2011 Groundhog Day blizzard

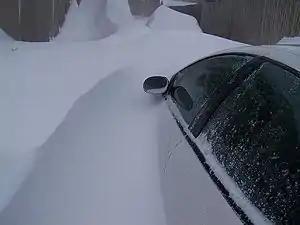
Accumulation covering car in Pleasant Prairie, Wisconsin

In Wisconsin, Governor Scott Walker declared a state of emergency in 29 Wisconsin counties due to the snowstorm, and deployed 75 Wisconsin National Guard soldiers. Early on February 2, the state's emergency management agency issued a Civil Danger Warning warning drivers completely off the roads at the risk of being stranded due to dangerous conditions forcing county plows, law enforcement and salters off the roads, a declaration distributed via NOAA Weather Radio's Emergency Alert System and local media outlets, and otherwise only issued for other major events such as terrorist attacks and water contamination emergencies. The same warning was issued hours later completely disallowing travel within Lake County, Illinois. Interstate 94 and Interstate 43 south of Milwaukee to the state line were both closed for a time due to dangerous conditions and many stranded vehicles.